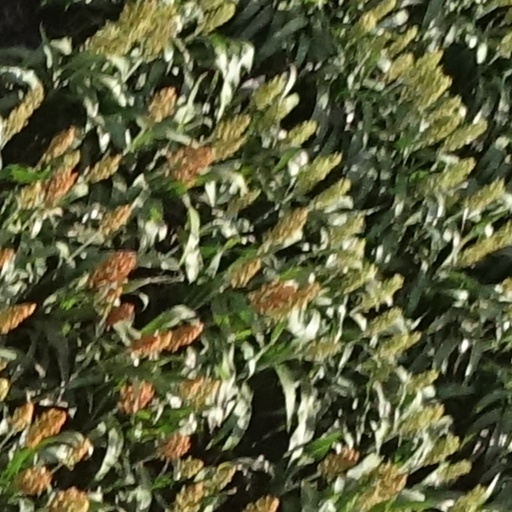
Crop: sorghum